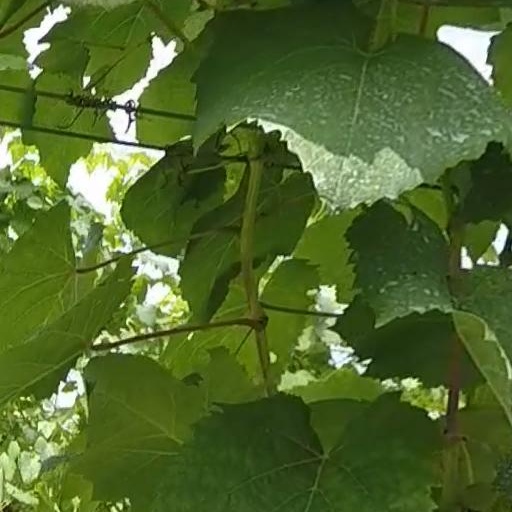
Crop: grape